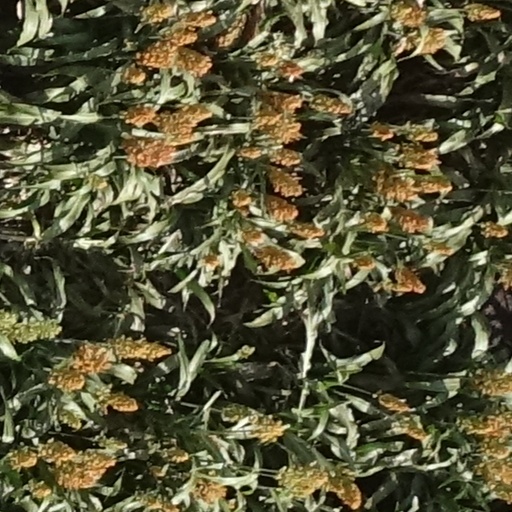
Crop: sorghum